Basilideans

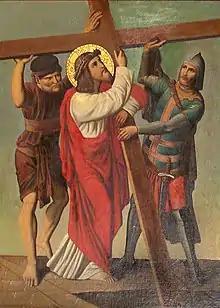
In the account given by Irenaeus, but contradicted by Hippolytus, it was Simon of Cyrene who was crucified in Jesus' stead.

Then the Unbegotten and Innominable Father, seeing what discord prevailed among men and among angels, and how the Jews were perishing, sent His Firstborn Nûs, Who is Christ, to deliver those Who believed on Him from the power of the makers of the world. "He," the Basilidians said, "is our salvation, even He Who came and revealed to us alone this truth." He accordingly appeared on earth and performed mighty works; but His appearance was only in outward show, and He did not really take flesh. It was Simon of Cyrene that was crucified; for Jesus exchanged forms with him on the way, and then, standing unseen opposite in Simon's form, mocked those who did the deed (this is starkly contradicted by Hippolytus' view of the Basilidians). But He Himself ascended into heaven, passing through all the powers, till He was restored to the presence of His own Father.